Kairasi

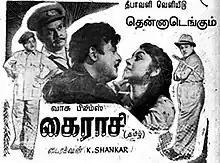
Theatrical release poster

Kairasi is a 1960 Indian Tamil-language film directed by K. Shankar and produced by N. Vasudeva Menon. The film stars Gemini Ganesan (credited as Ganesh) and B. Saroja Devi. The plot revolves around a doctor whose father is wrongfully convicted.